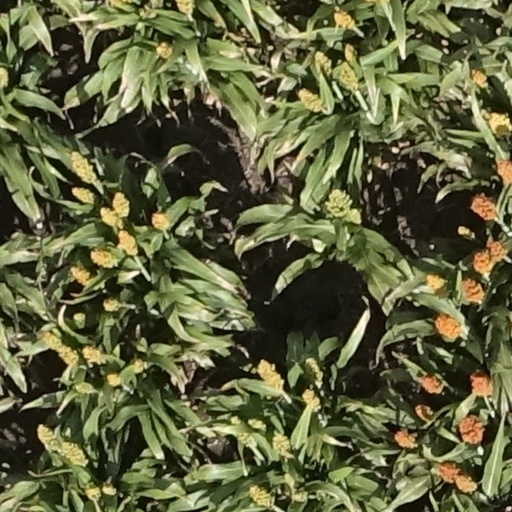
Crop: sorghum